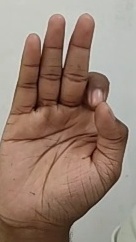
ASL sign: F